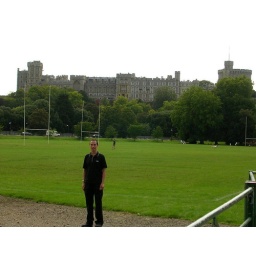
Me on a playing field in Windsor, Berkshire. Yes that's the famous castle behind me!